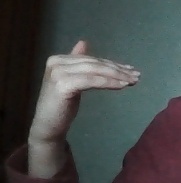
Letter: khaa